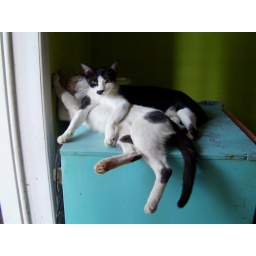
cats in the kitchen